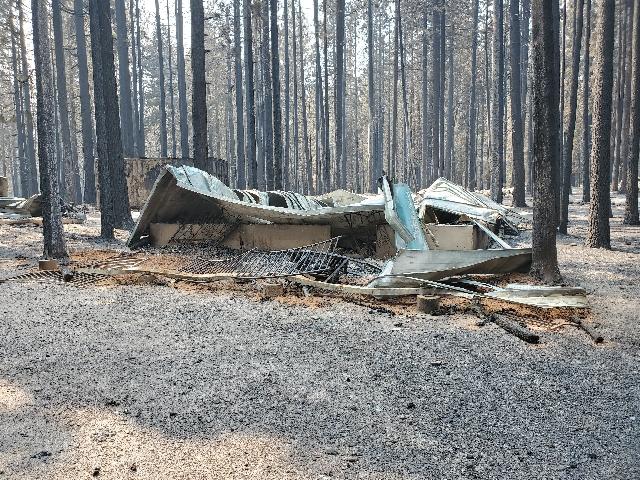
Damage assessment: destroyed